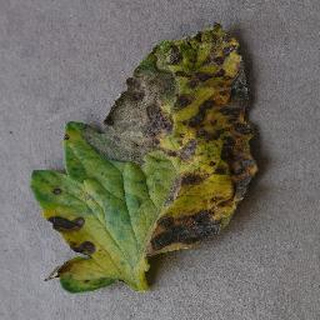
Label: tomato_early_blight